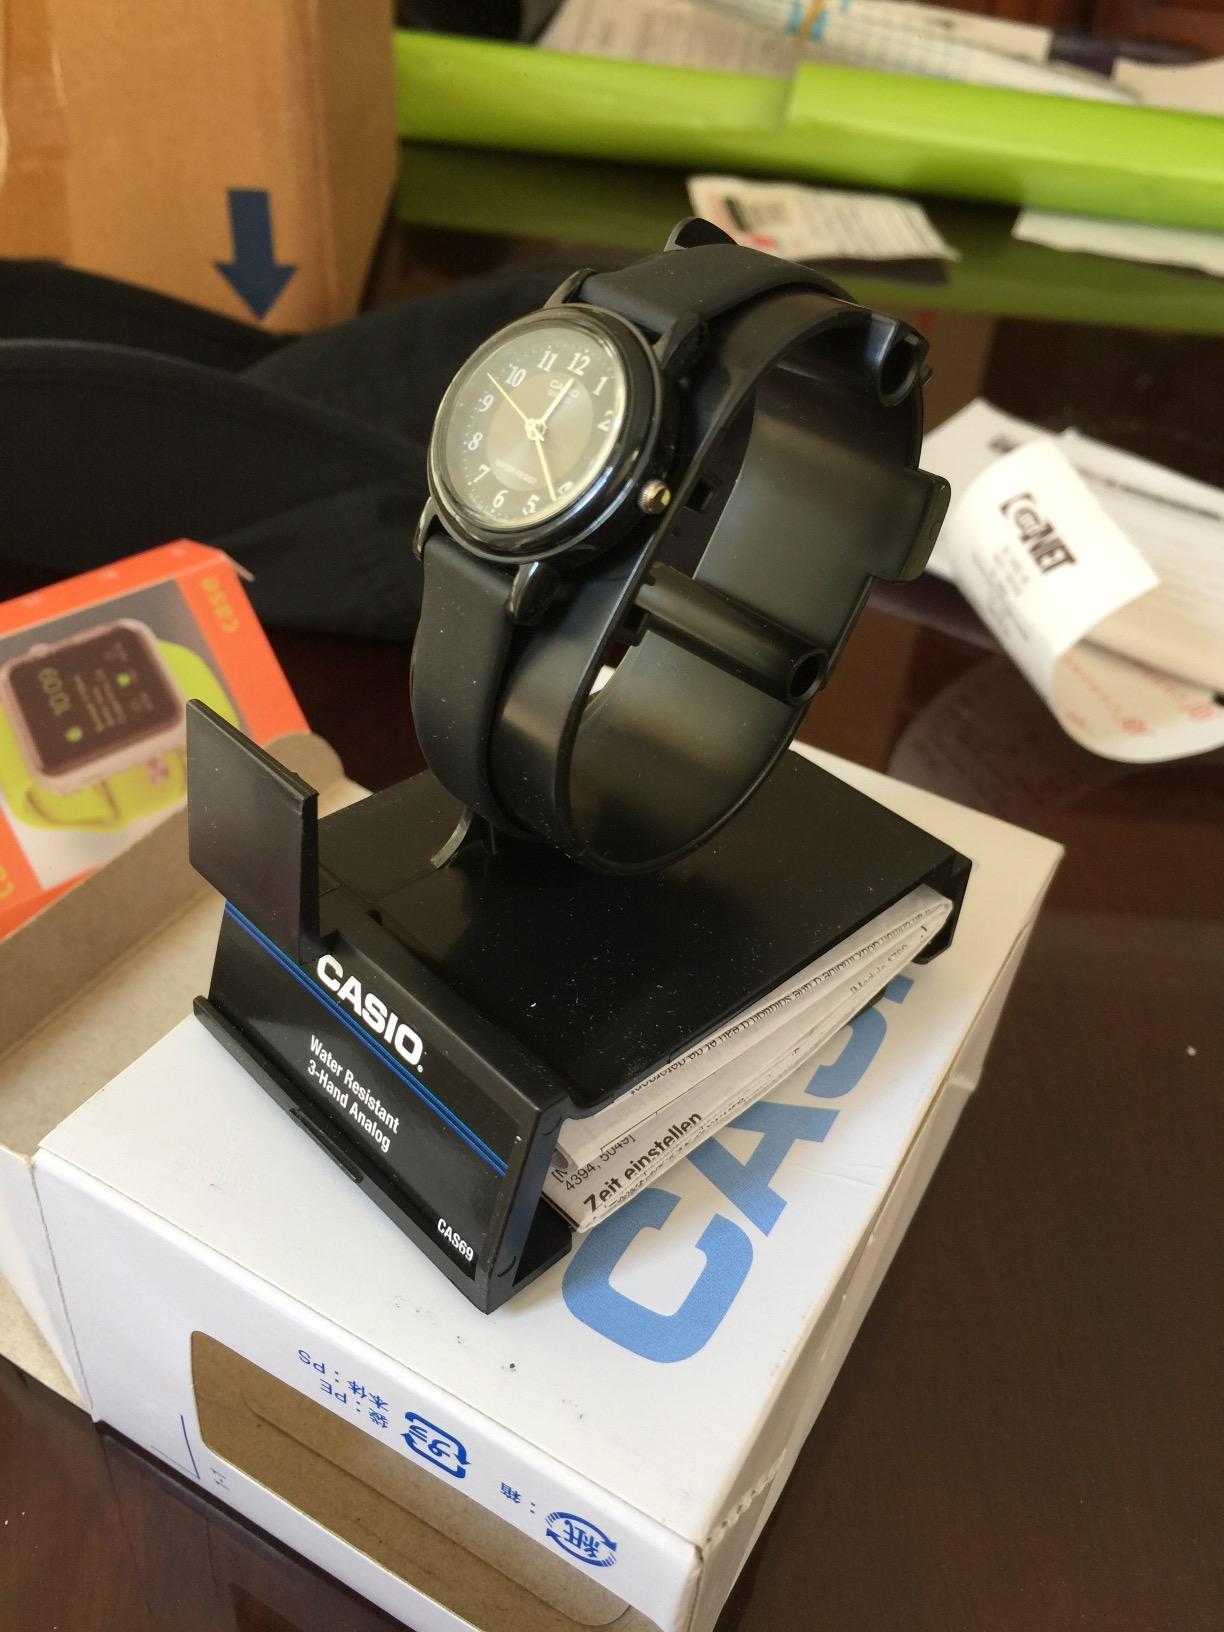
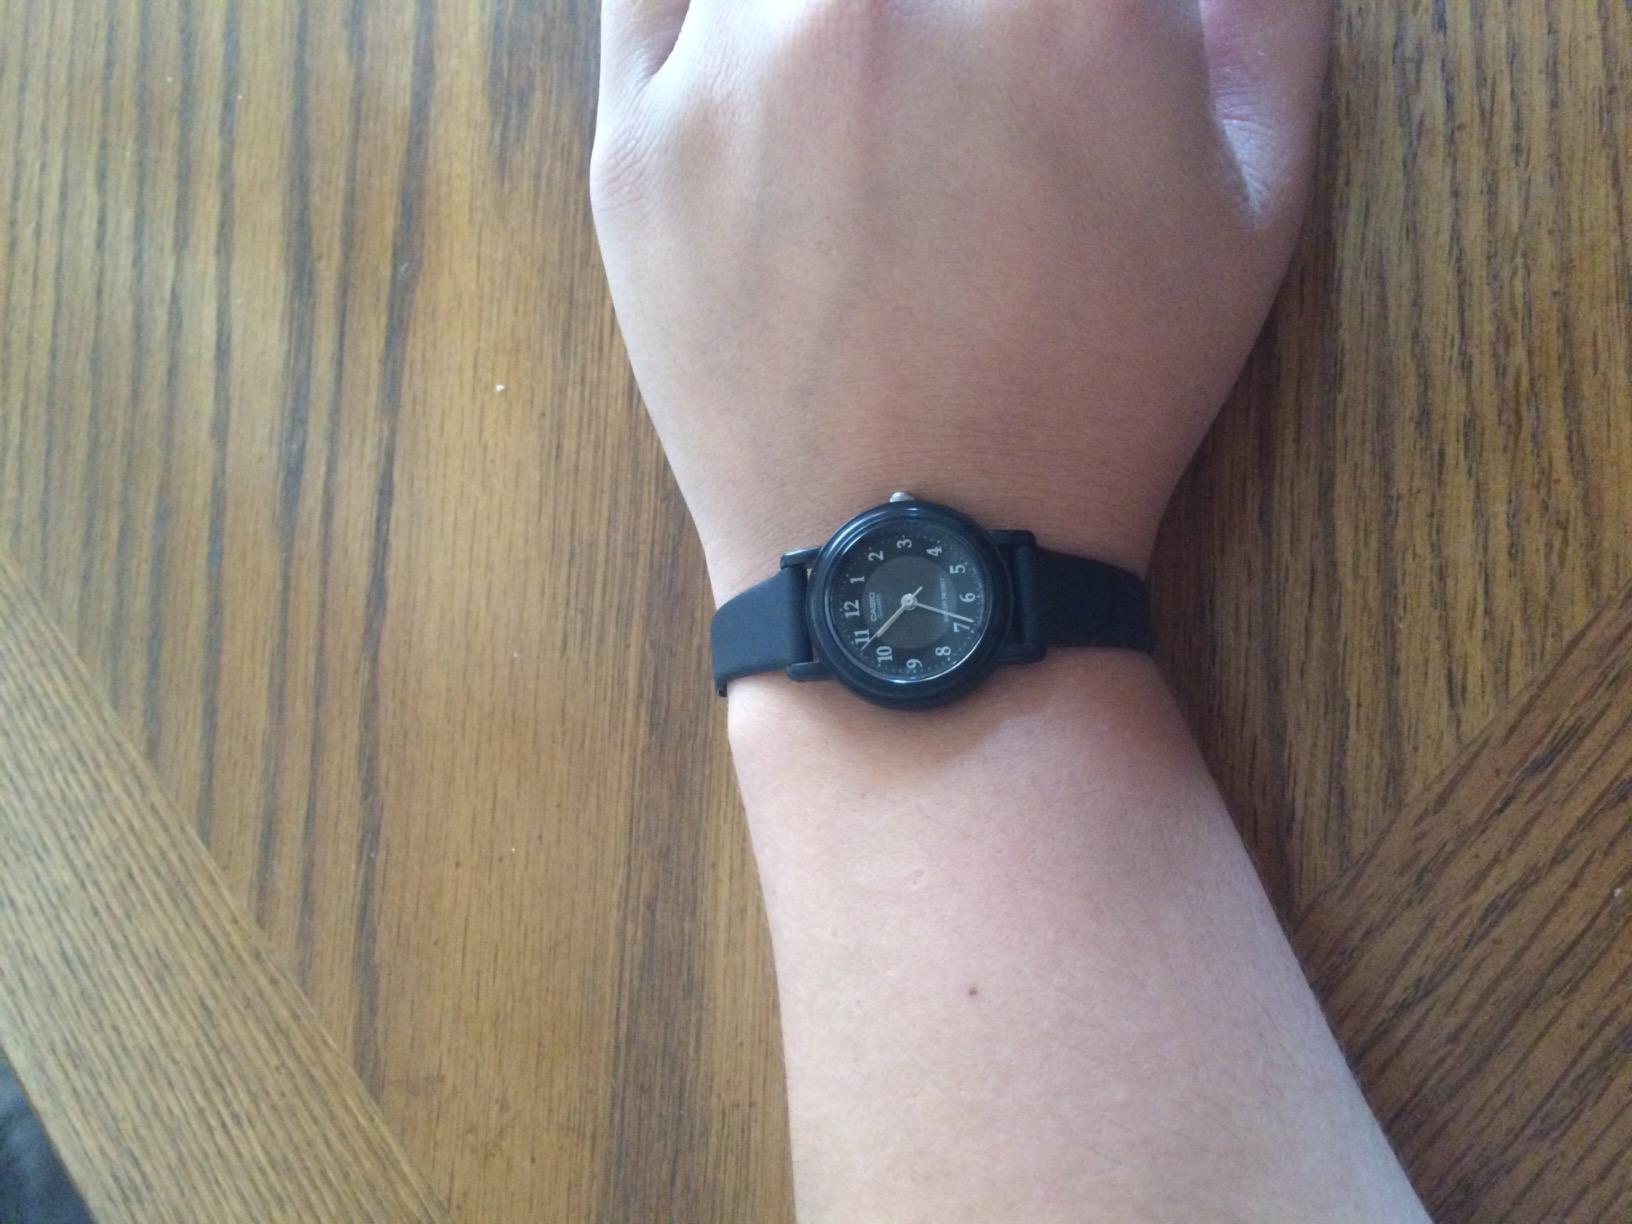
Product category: accessories_watch
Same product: yes